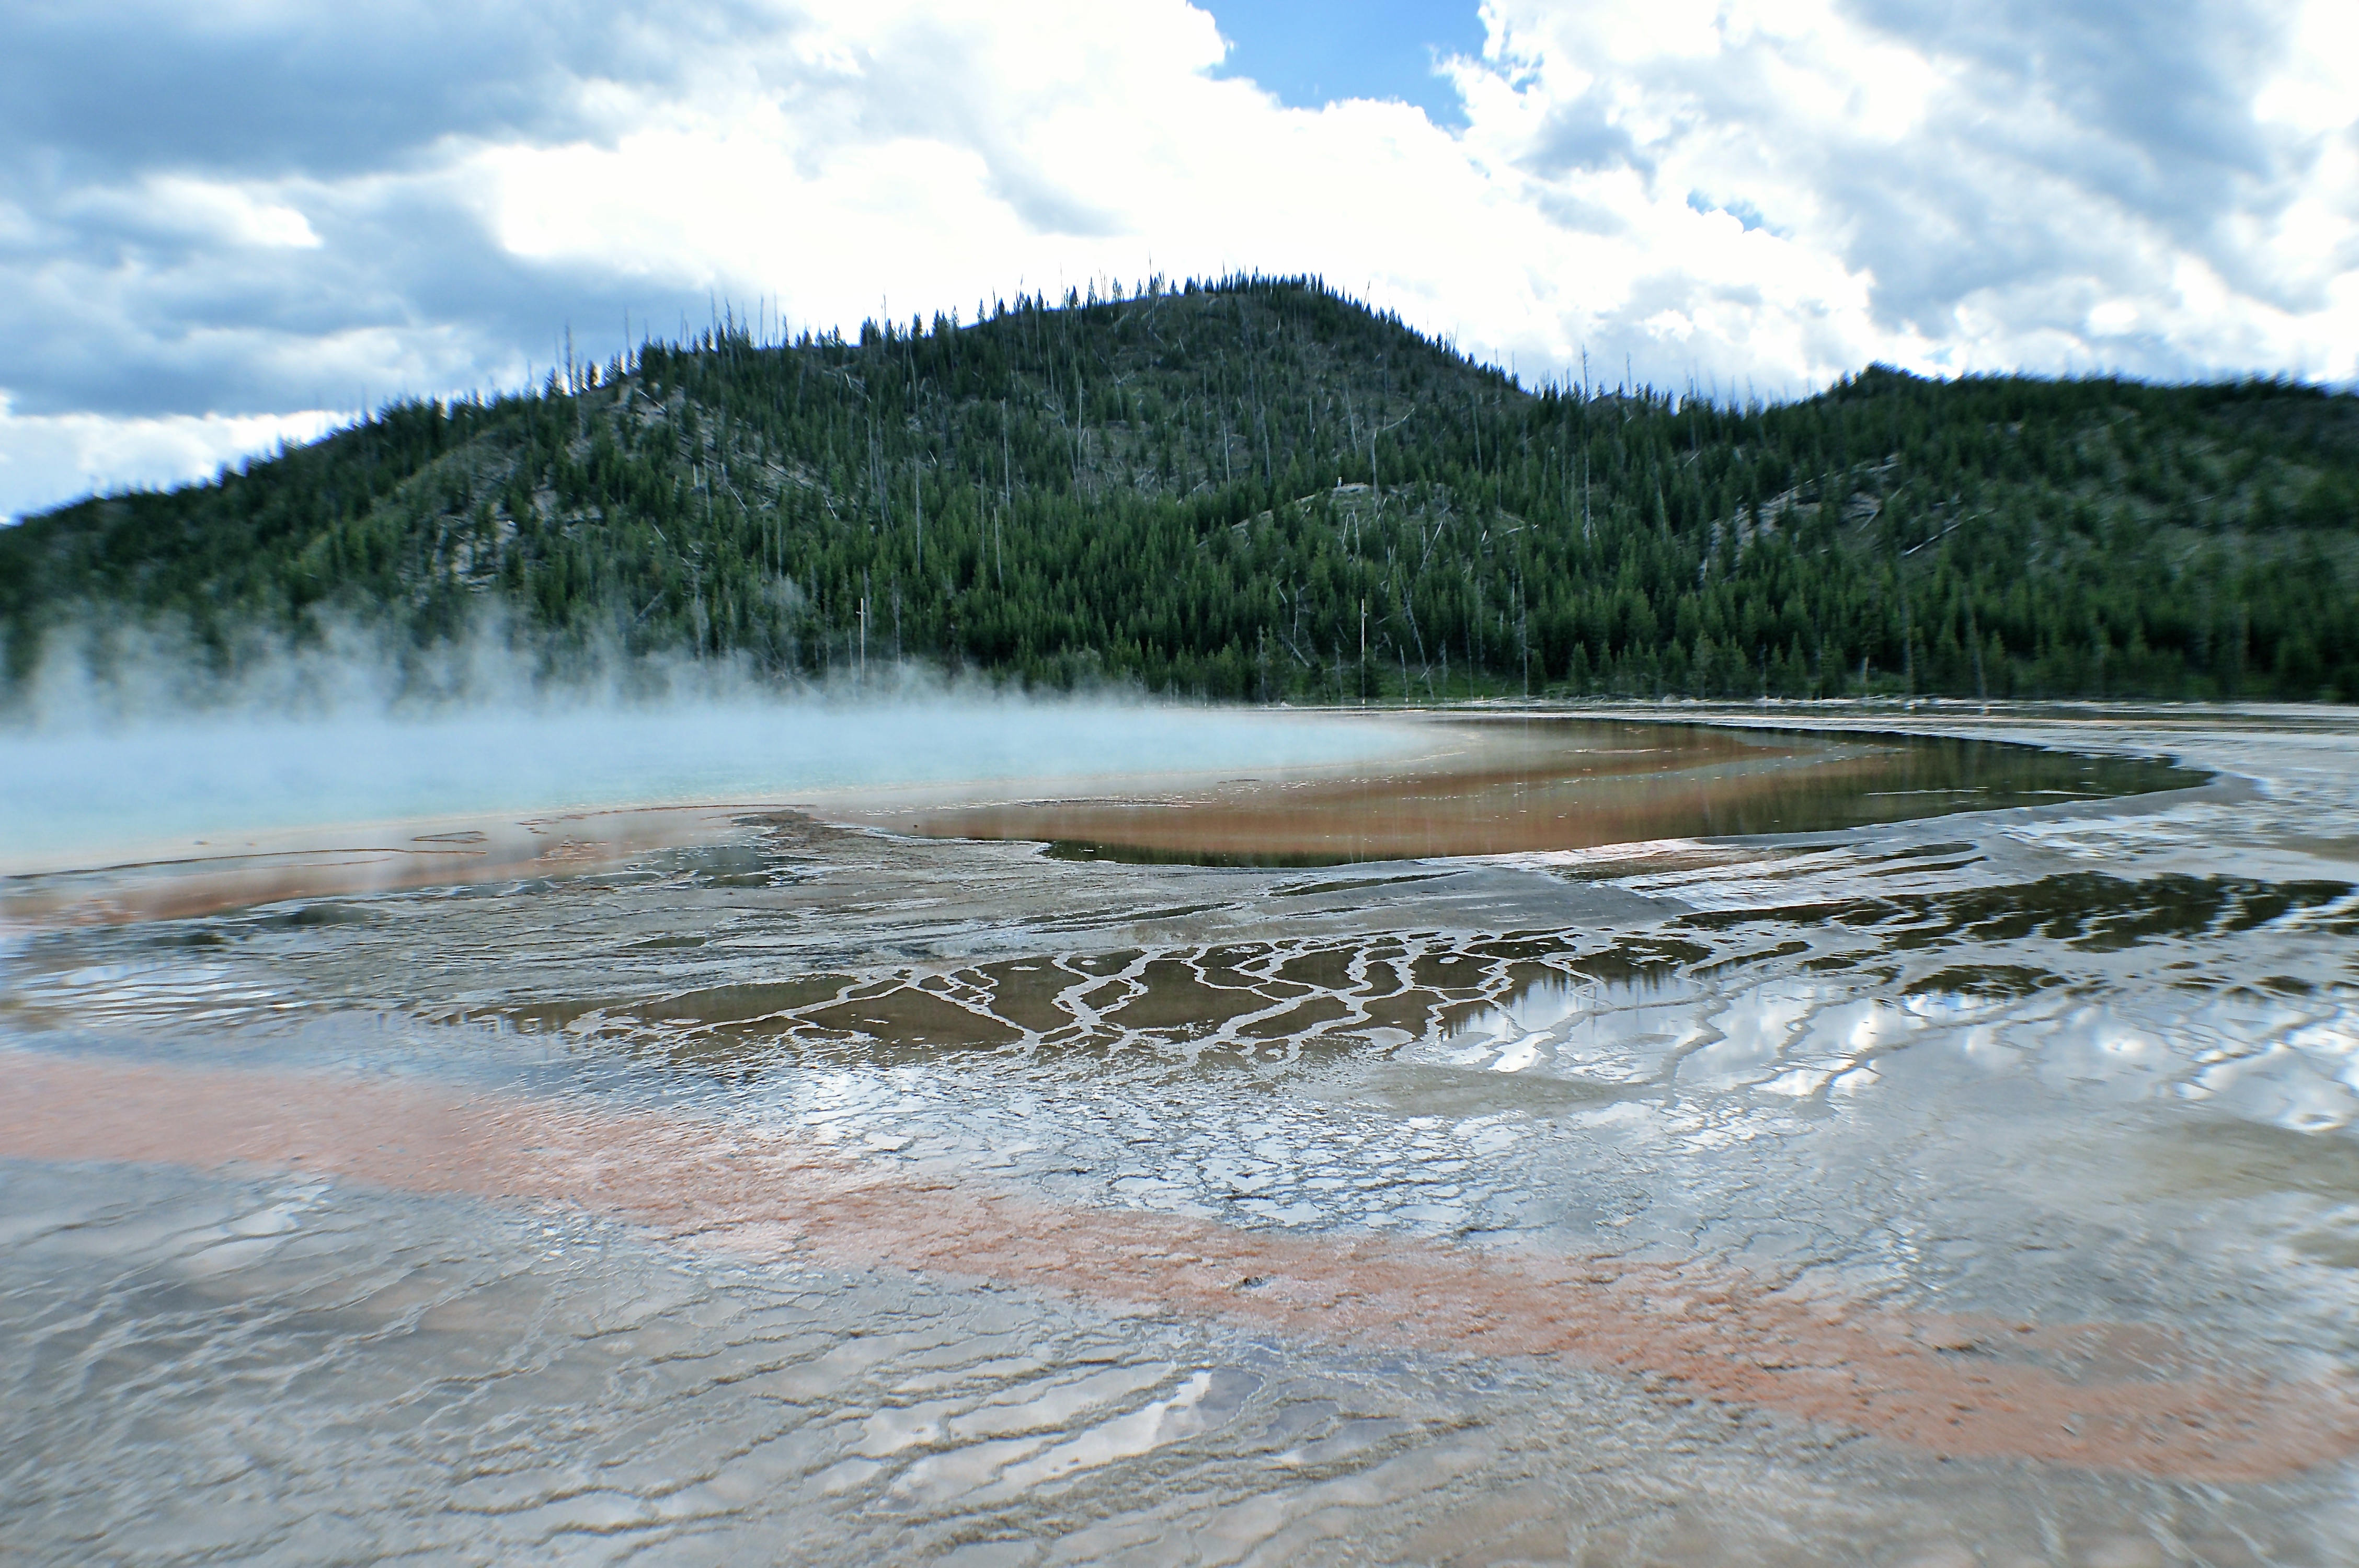
landscape, sea, water, wilderness, shore, wave, lake, river, rapid, reservoir, body of water, geyser, loch, landform, geographical feature